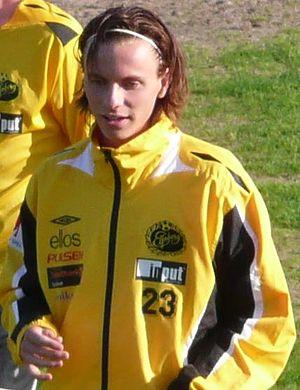
Niklas Hult, né le 13 février 1990 à Värnamo en Suède, est un footballeur suédois qui évolue au poste d'arrière gauche à l'AEK Athènes.